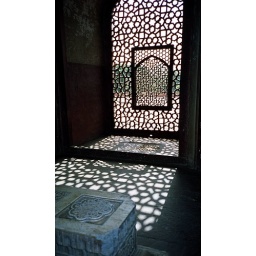
A stone lattice window in Humayun's Tomb, New Delhi, India.